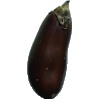
Label: Eggplant 1